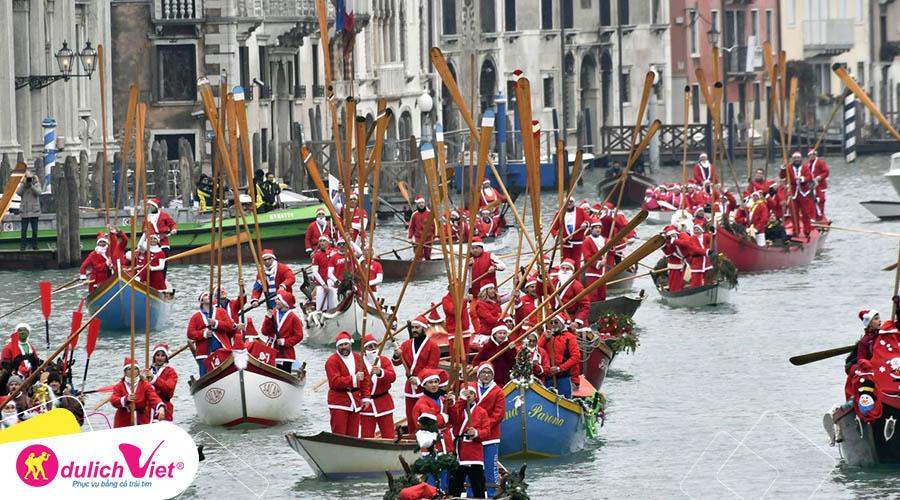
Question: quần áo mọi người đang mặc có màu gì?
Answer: quần áo mọi người đang mặc có màu đỏ